Cholent
Also known as:
ar - Arabic: سخينة
be - Belarusian: Чолент
ca - Catalan: Txólent
cs - Czech: Šoulet
de - German: Tscholent
es - Spanish: Cholent
fa - Persian: شولنت
fr - French: Tcholent
he - Hebrew: חמין
hu - Hungarian: Sólet
hy - Armenian: Չոլնտ
id - Indonesian: Cholent
it - Italian: Cholent
ja - Japanese: チョレント
jv - Javanese: Cholent
ko - Korean: 촐런트
nn - Norwegian Nynorsk: Tsjolent
pl - Polish: Czulent
pt - Portuguese: Tcholent
ro - Romanian: Ciolent
ru - Russian: Чолнт
uk - Ukrainian: Човлент
yi - Yiddish: טשאלנט
Category: stew (beans stew, meat stew)
Cuisine: French
Associated cuisines: German
Area: France
Countries: France, Germany, Spain, Israel, United States
Region: Northern America Western Asia Western Europe Southern Europe

The dish is a slow-simmering stew, placing their individual pots of into the town baker's ovens that always stayed hot and slow-cooked the food overnight.

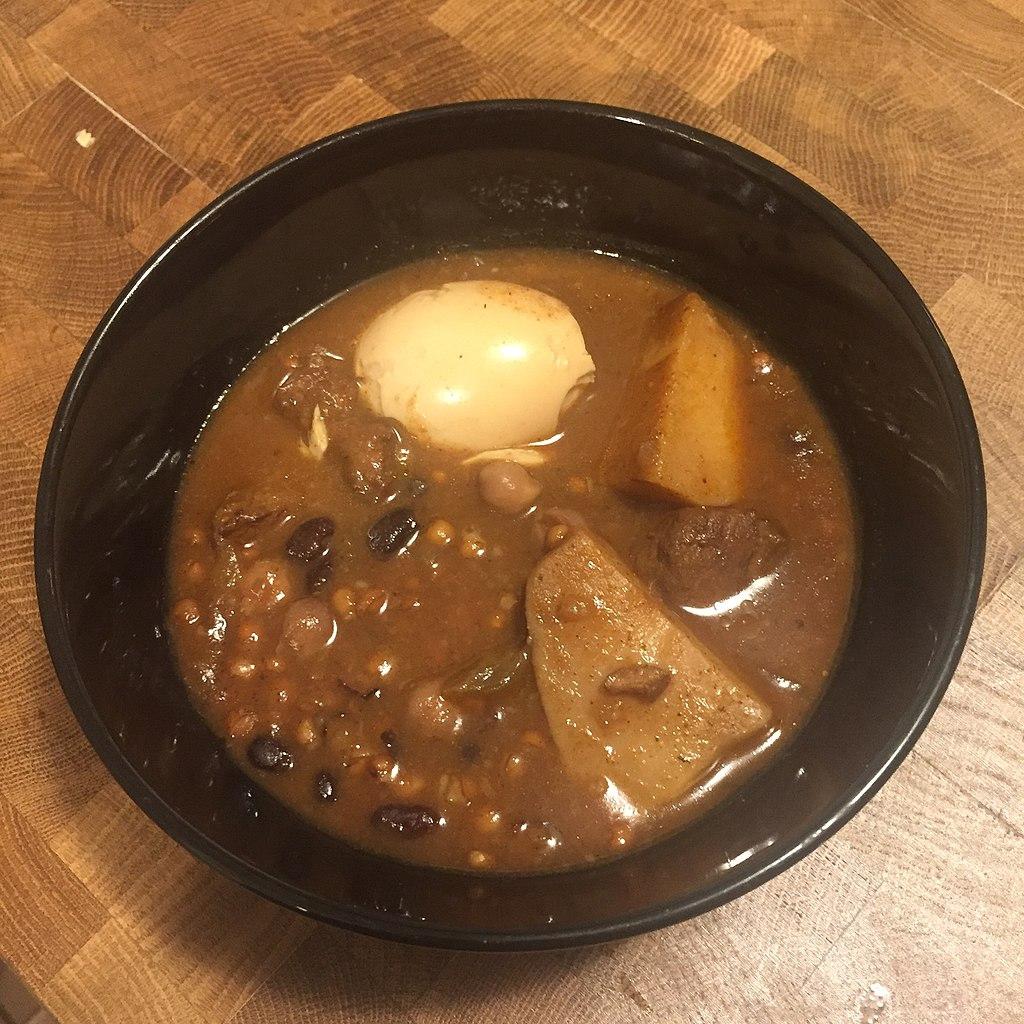
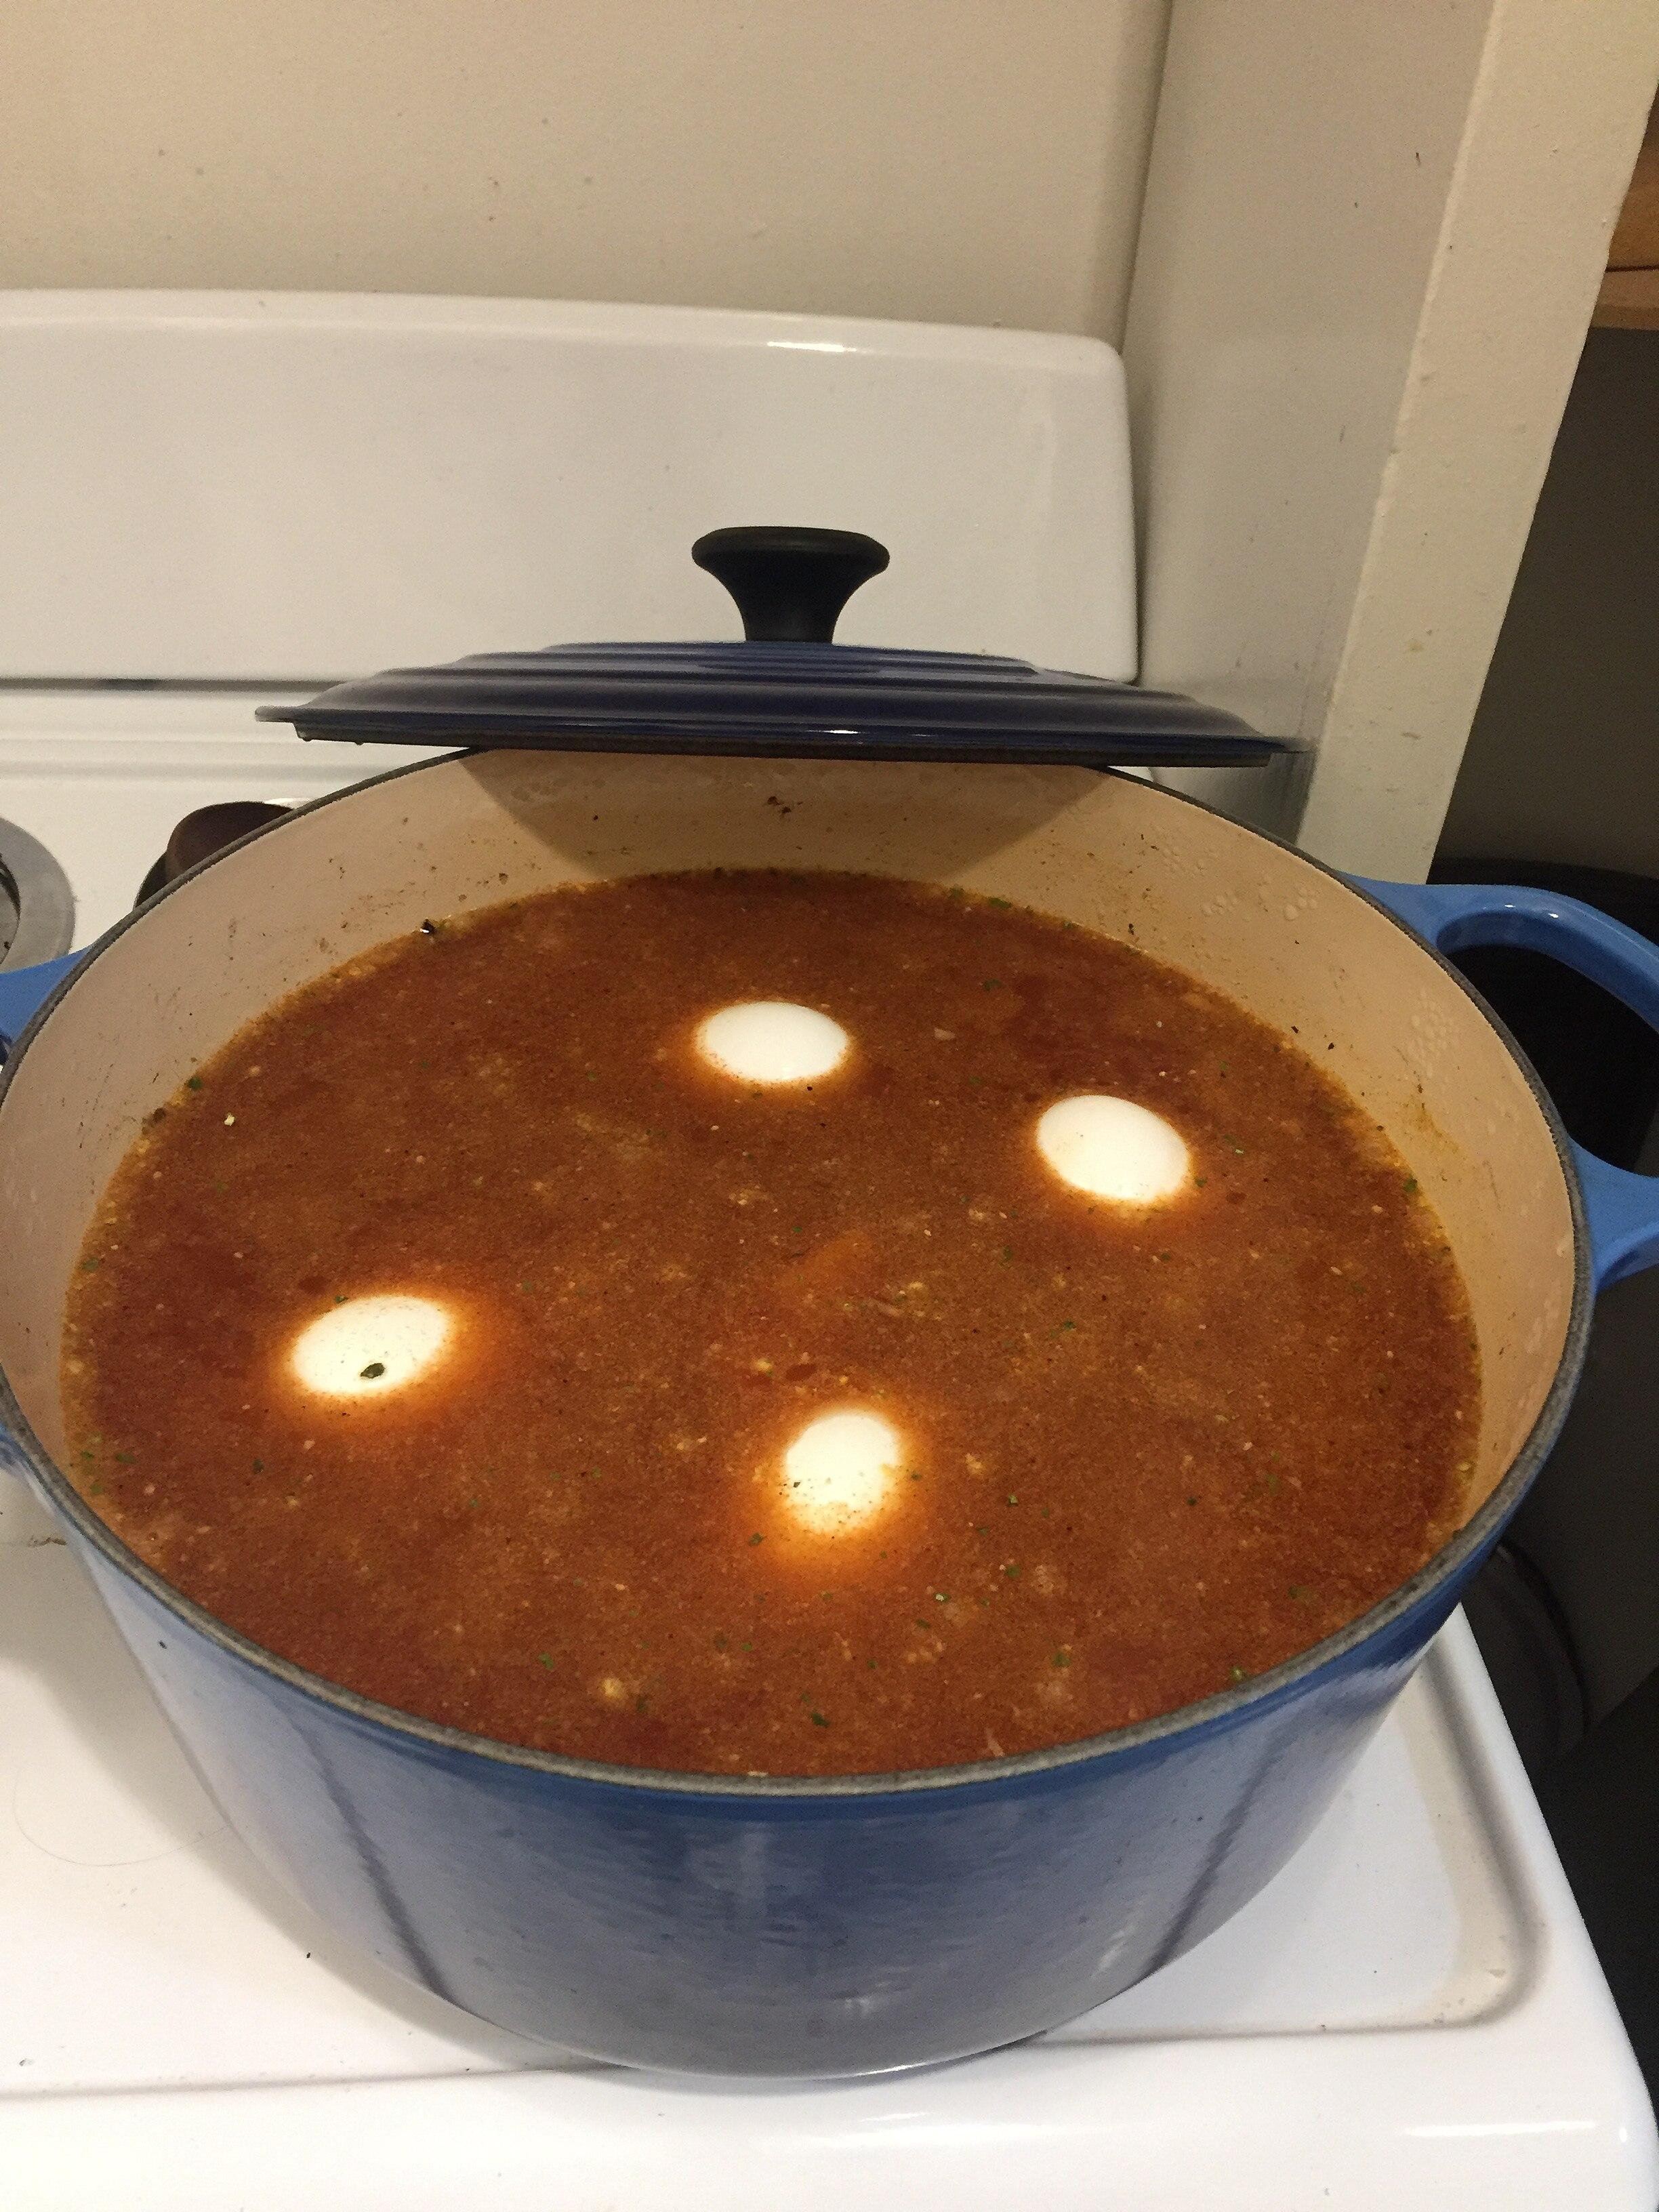
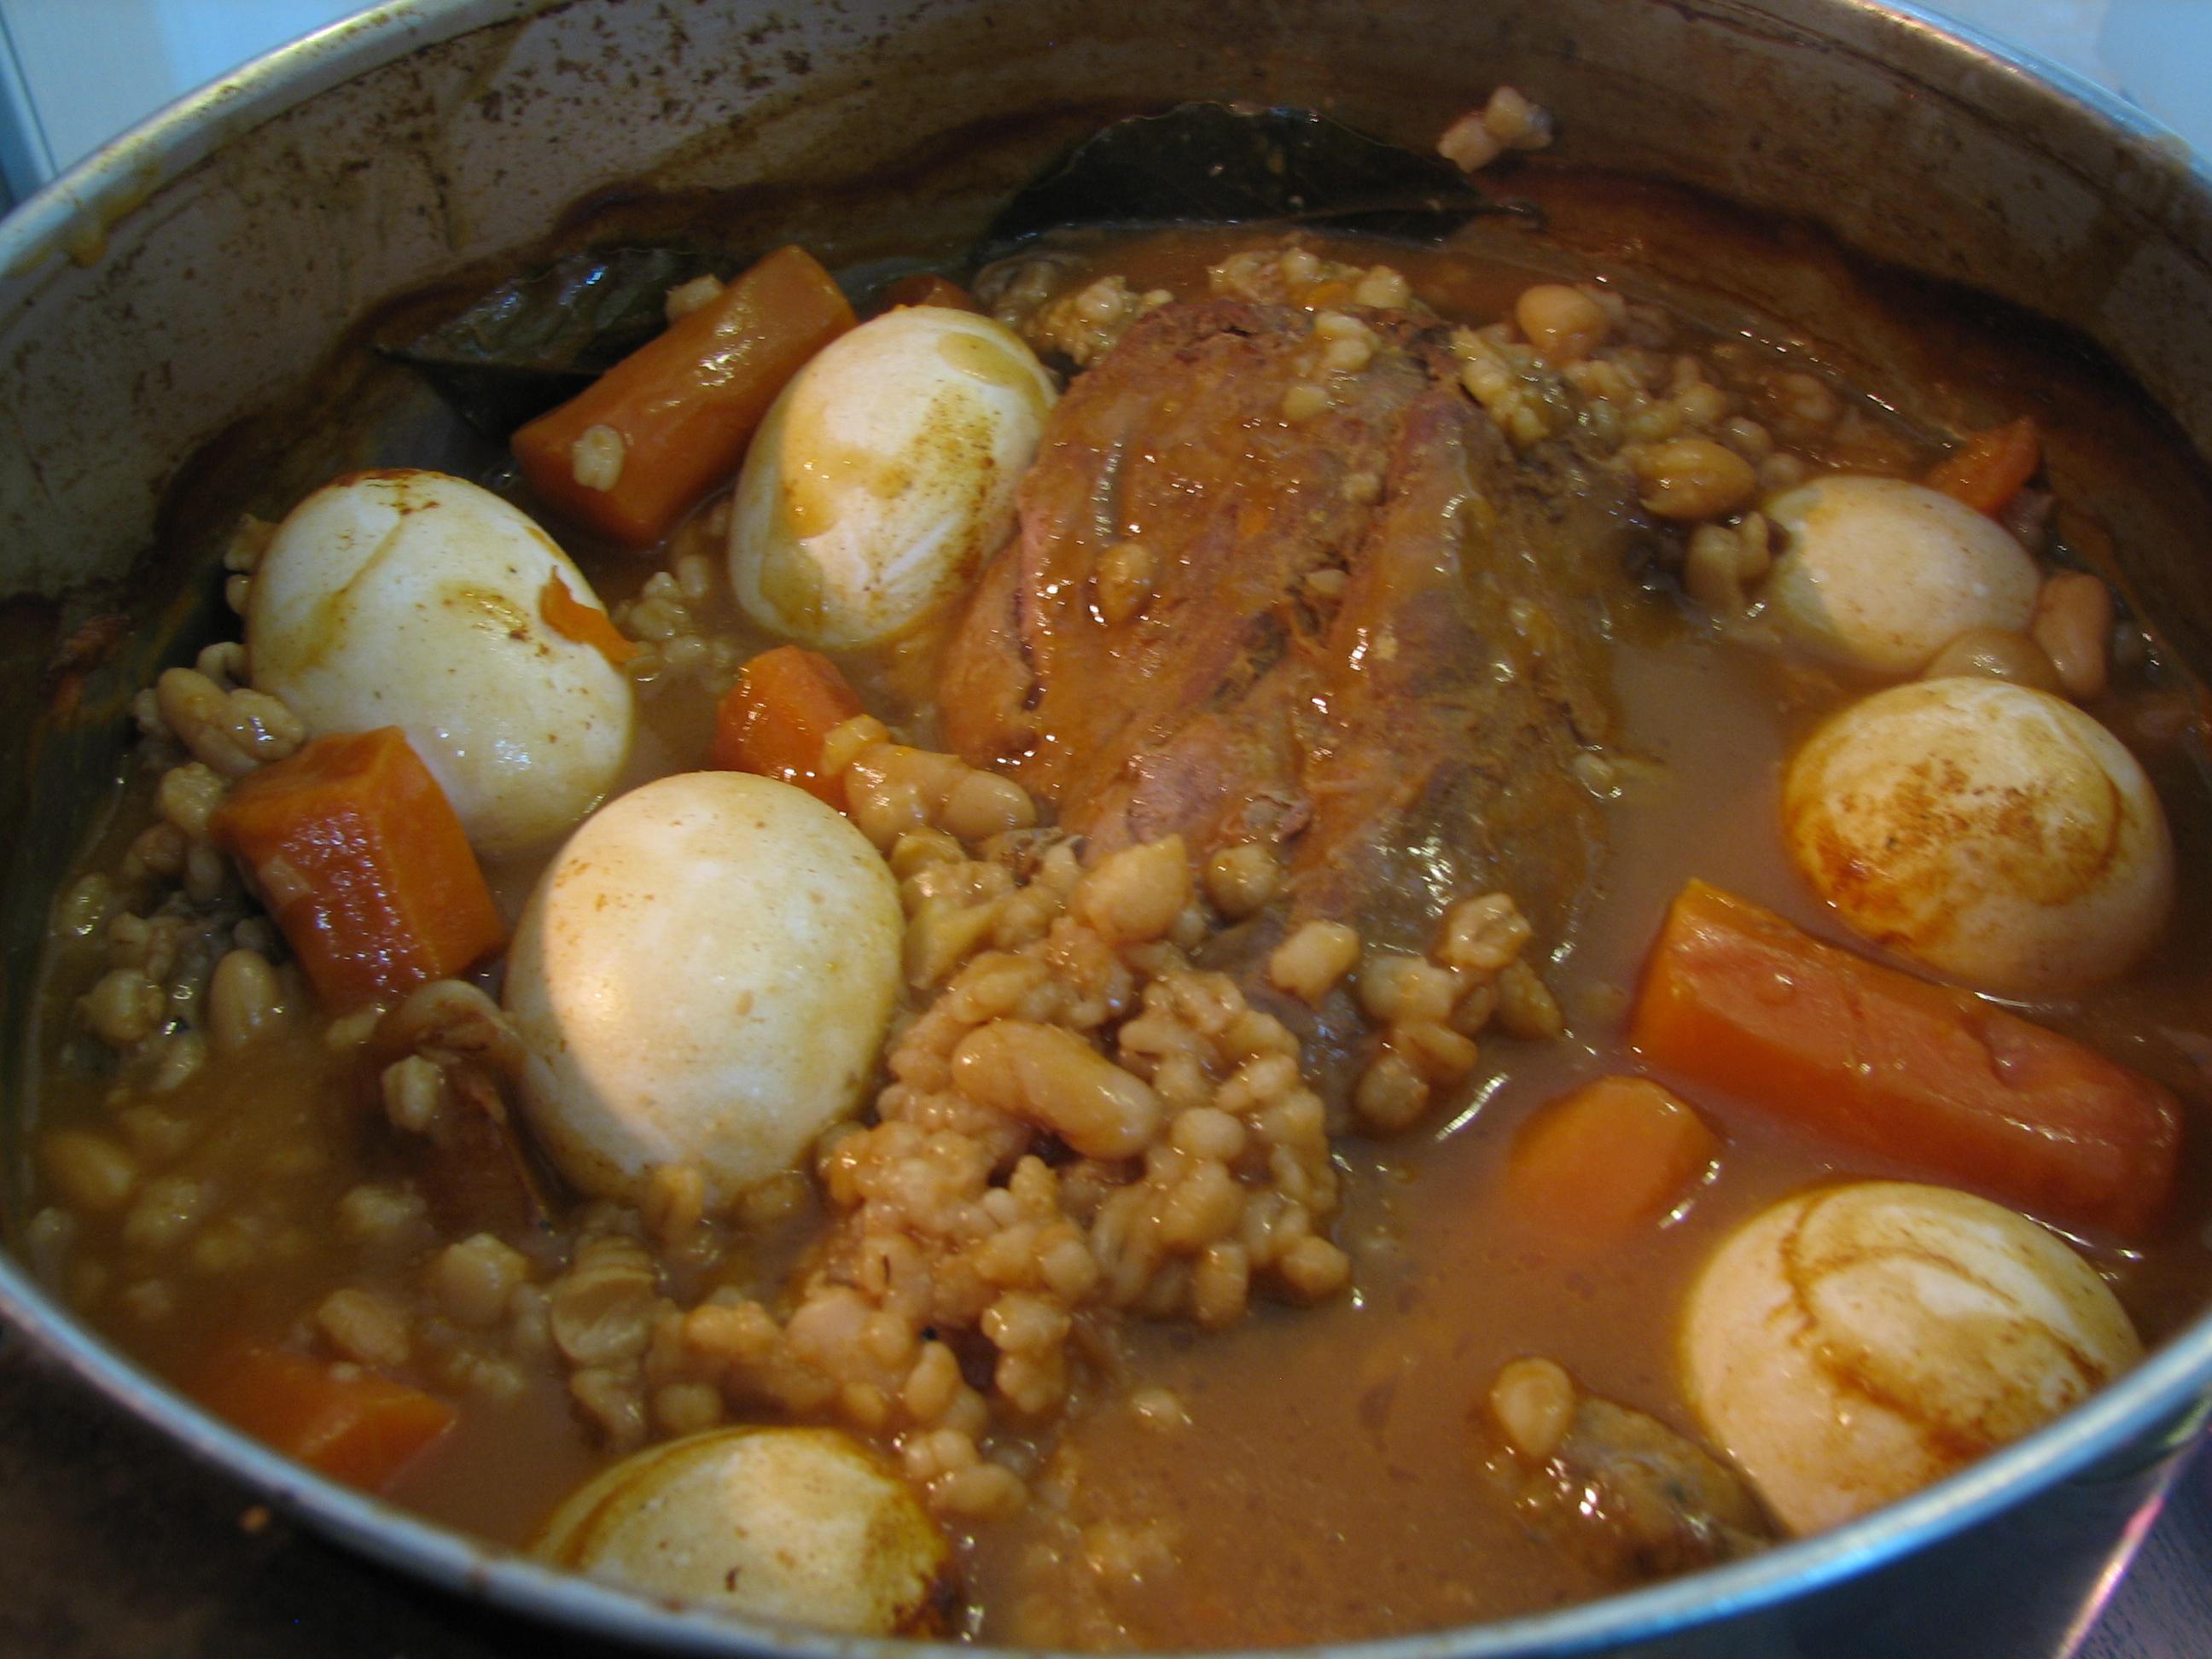